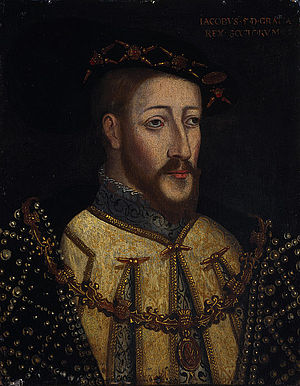
Skotlands historie / Middelalderen / Senmiddelalderen
Et antagelig samtidigt portræt af Jakob V af Skotland.
Skotlands historie kan afgrænses til den sidste istid for omkring 10.000 år siden, selv om den menneskelige befolkning i Nordeuropa inklusive nutidens Skotland strækker sig ind i forrige mellemistid.